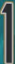
Number: 1